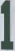
Number: 1